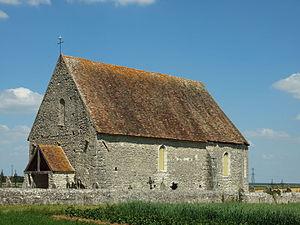
Église Saint-Eutrope de Lagerville (commune de Chaintreaux, Seine &amp
Cet article recense les monuments historiques de l'ouest de la Seine-et-Marne, en France.
L'église Saint-Eutrope est située à Chaintreaux, en Seine-et-Marne.